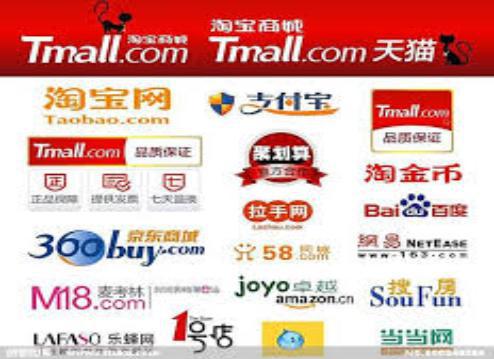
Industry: Others